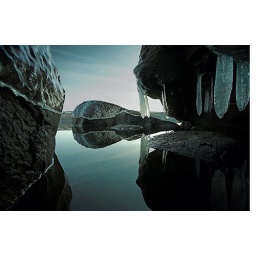
This picture is great becuse of the icecicles hanging from the rock with the blue sky reflected in the water